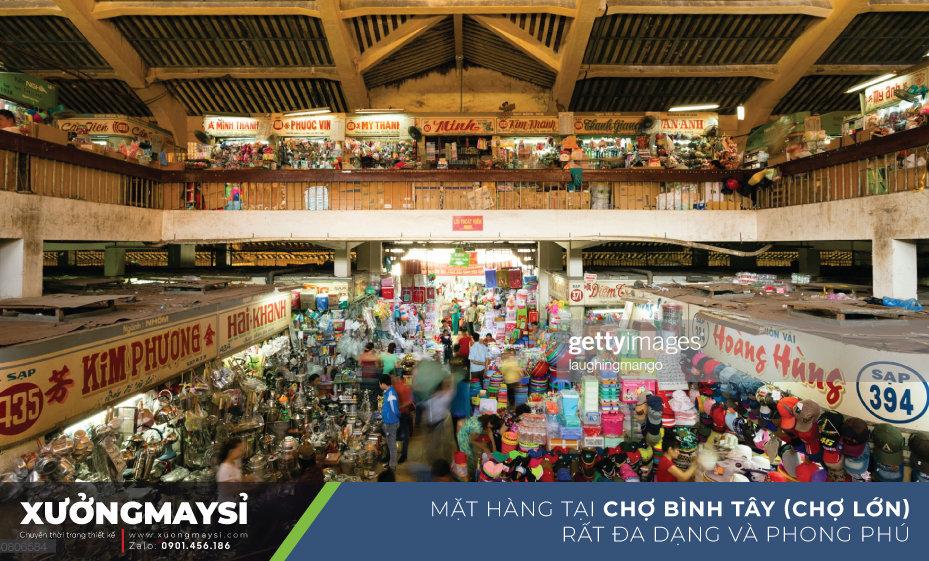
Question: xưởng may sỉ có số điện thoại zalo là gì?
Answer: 0901456186